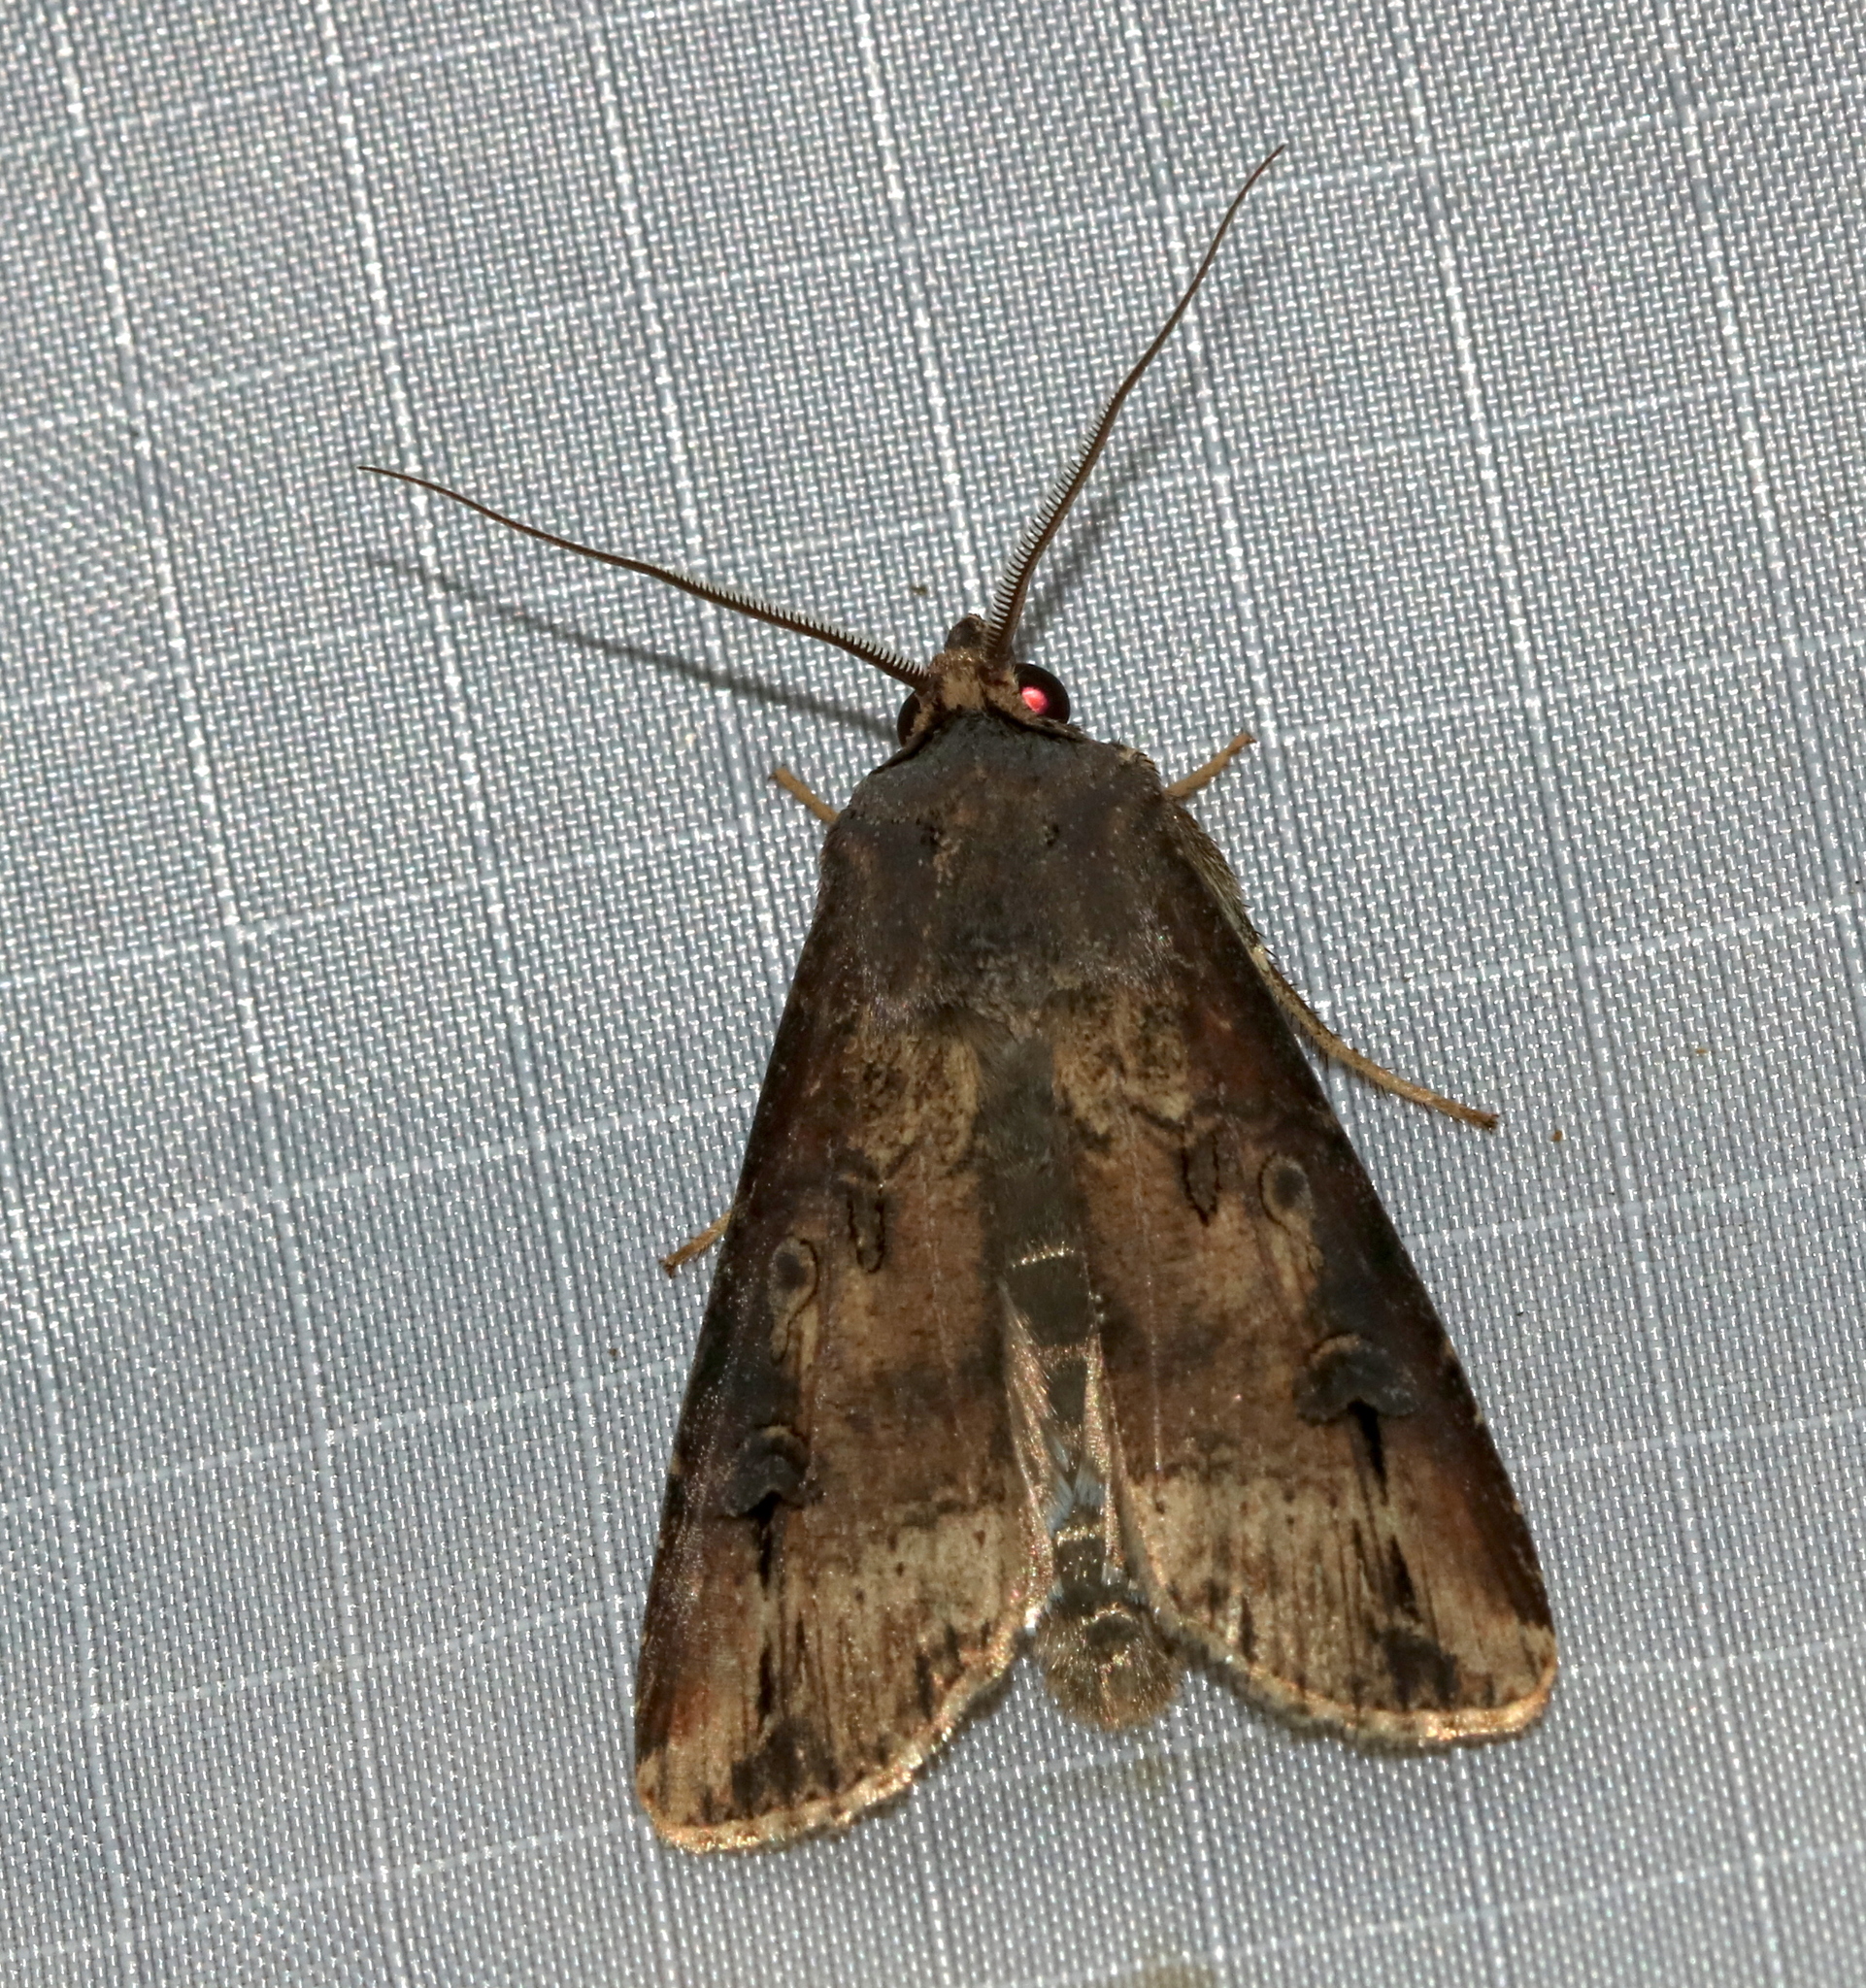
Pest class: cutworms